Richard Blechynden

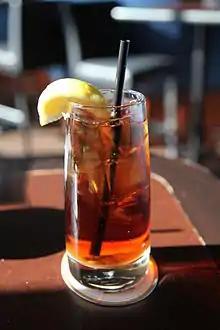
Iced tea, the beverage Blechynden is credited with popularizing

Richard Blechynden (5 May 1857 – 26 July 1940) was a British tea merchant and government official who is credited with popularizing iced tea. Blechynden promoted iced tea at the 1904 World's Fair in St. Louis, Missouri, after which the drink attained nationwide recognition in the United States.